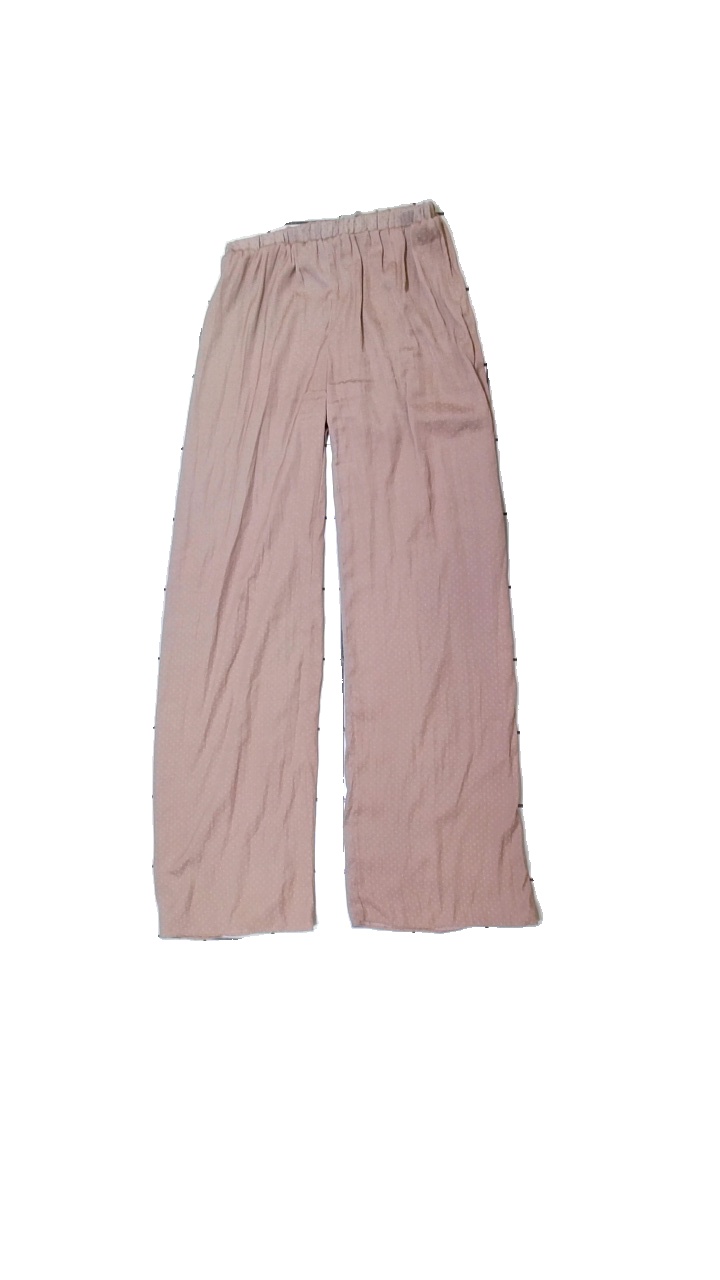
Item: Trousers (Ladies)
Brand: Asos
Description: varmrosa byxor med tryck
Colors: Pink
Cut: Long
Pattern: Dots
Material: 100% polyester
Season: All
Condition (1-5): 4
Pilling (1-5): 4
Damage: hål
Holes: Minor
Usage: Export
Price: <50